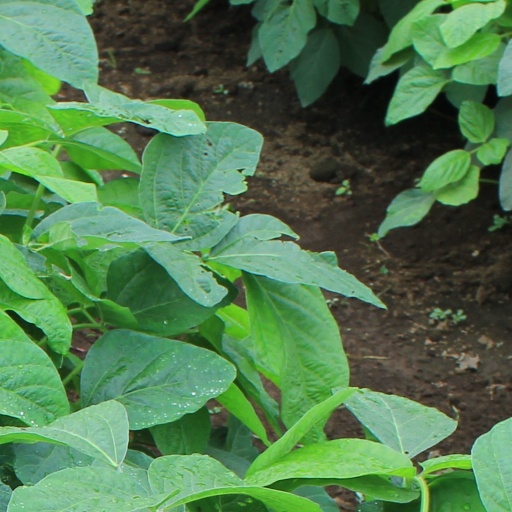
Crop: soybean